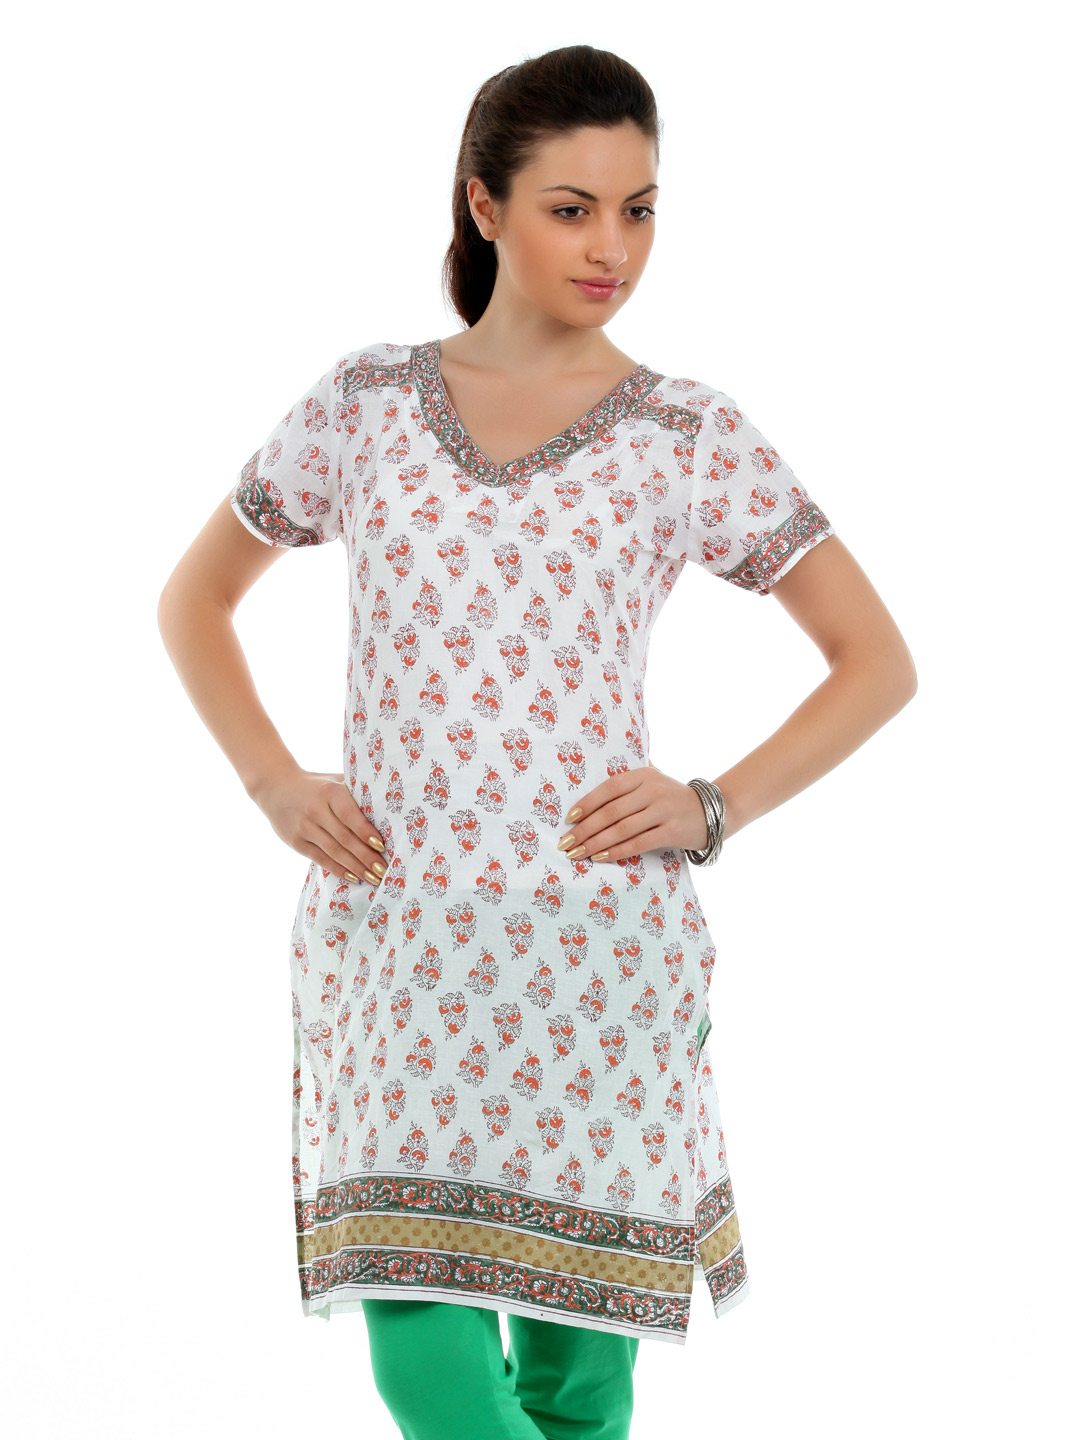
Diva Women White Kurta
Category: Apparel / Topwear / Kurtas
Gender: Women
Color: White
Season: Summer 2012
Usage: Ethnic